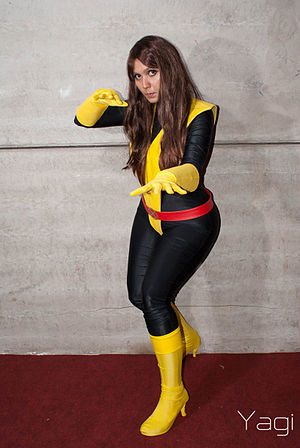
Kitty Pryde
Cosplay af Kitty Pryde
Shadowcat er et af medlemmerne af superhelte gruppen X-Men og skabt af tegneserieforlaget Marvel. Hun er en ældre teenager med langt krøllet brunt hår. Hun er jøde. Hun er skabt af Chris Claremont og John Byrne. Navnet kommer efter en klassekammerat, John mødte i kunstskole i Calgary i 1973